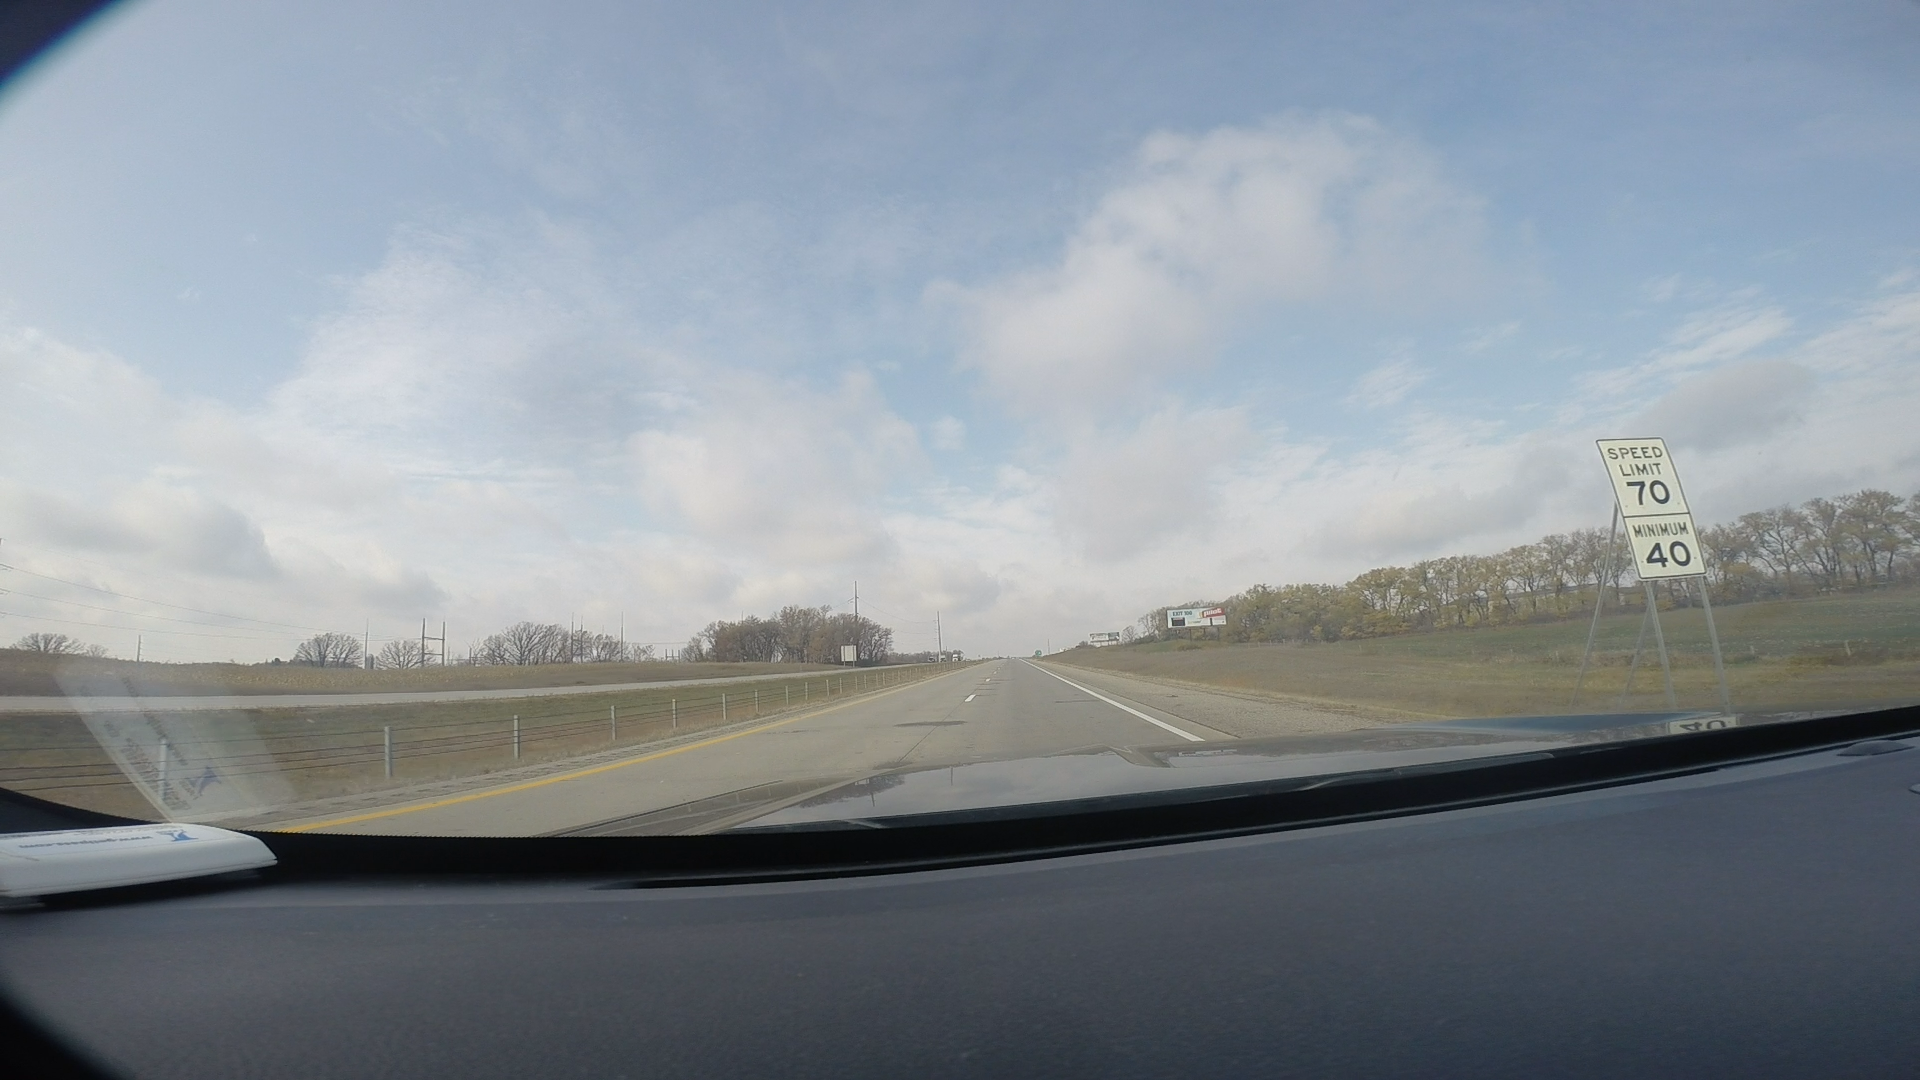
Speed limit sign label: mph70